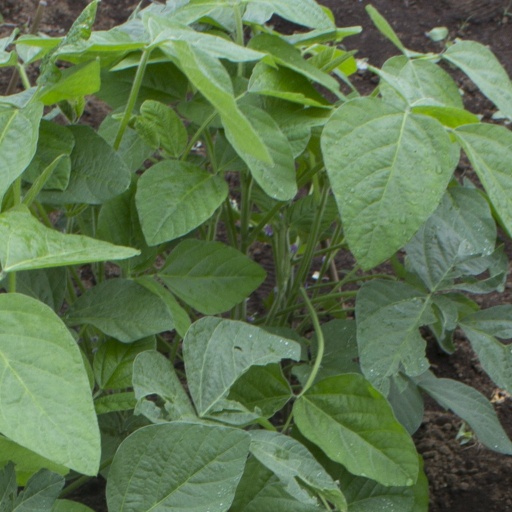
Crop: soybean